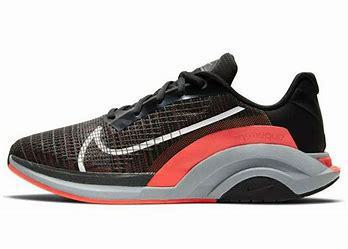
Brand: Nike
Model: Zoomx Superrep Surge